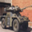
Label: tank